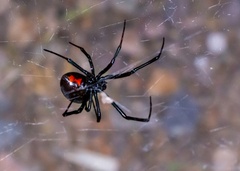
Species: Lactrodectus_hesperus